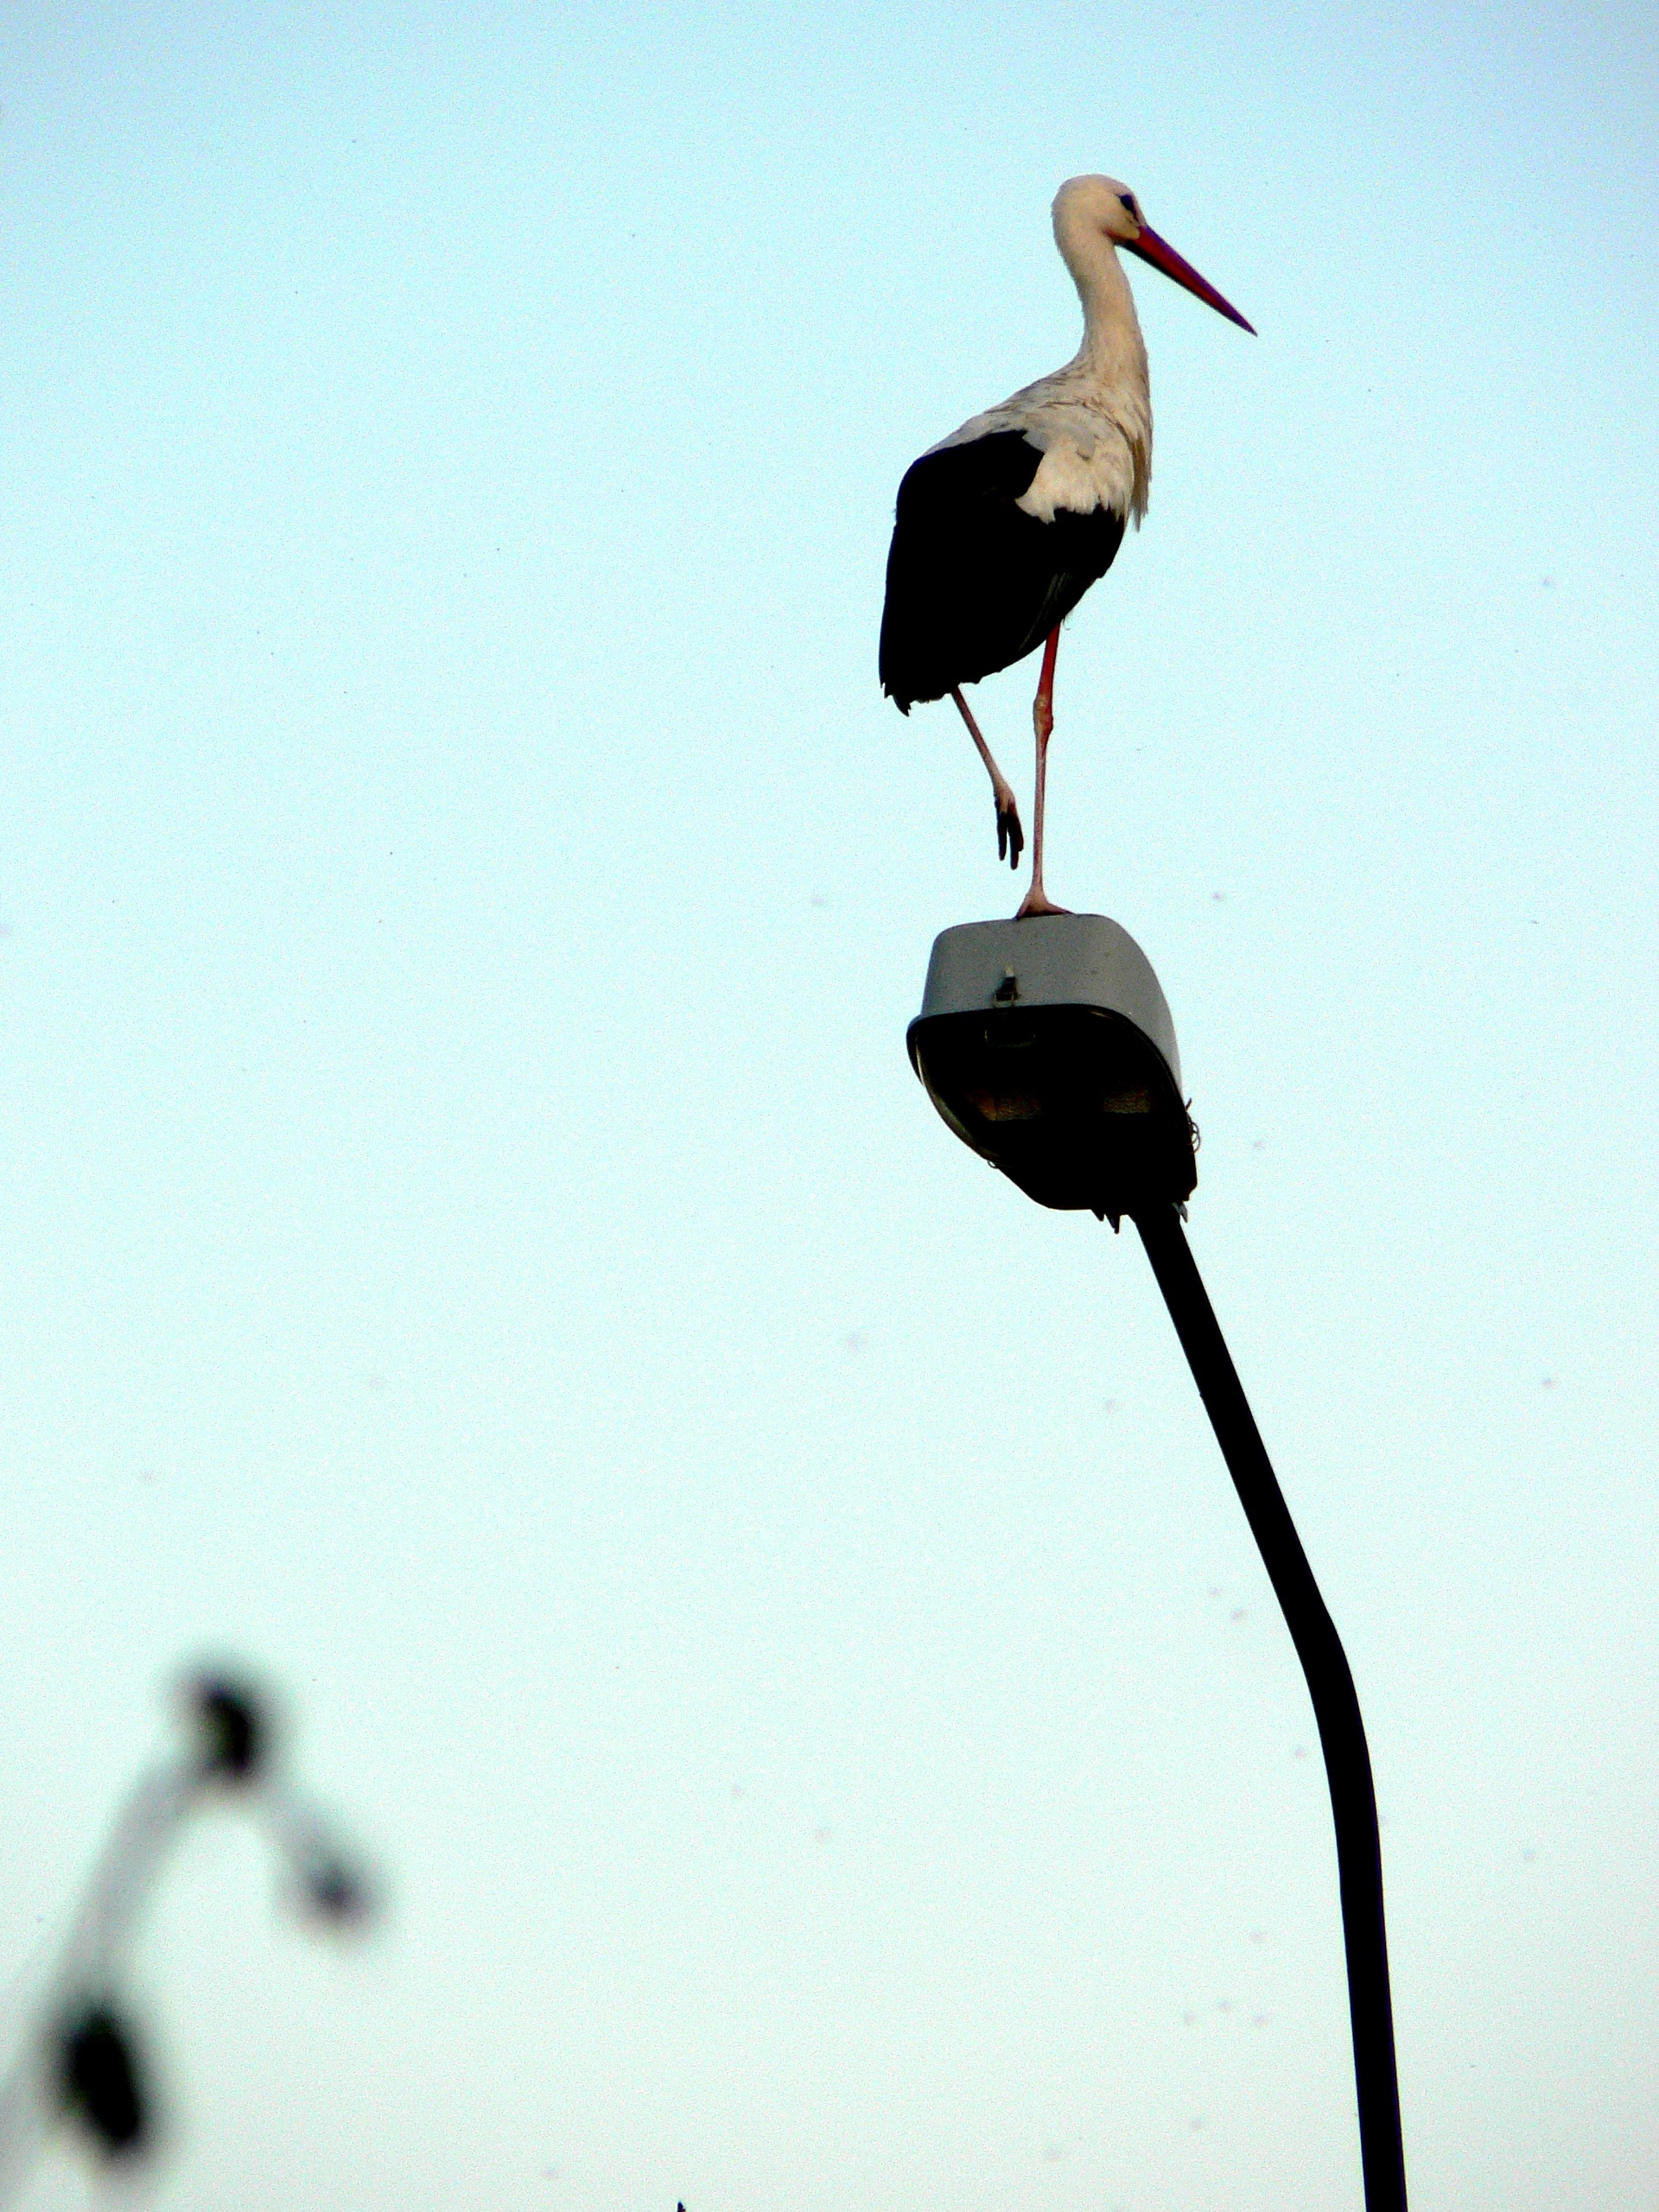
bird, beak, stork, poland, vertebrate, masuria, water bird, ciconiiformes, giby